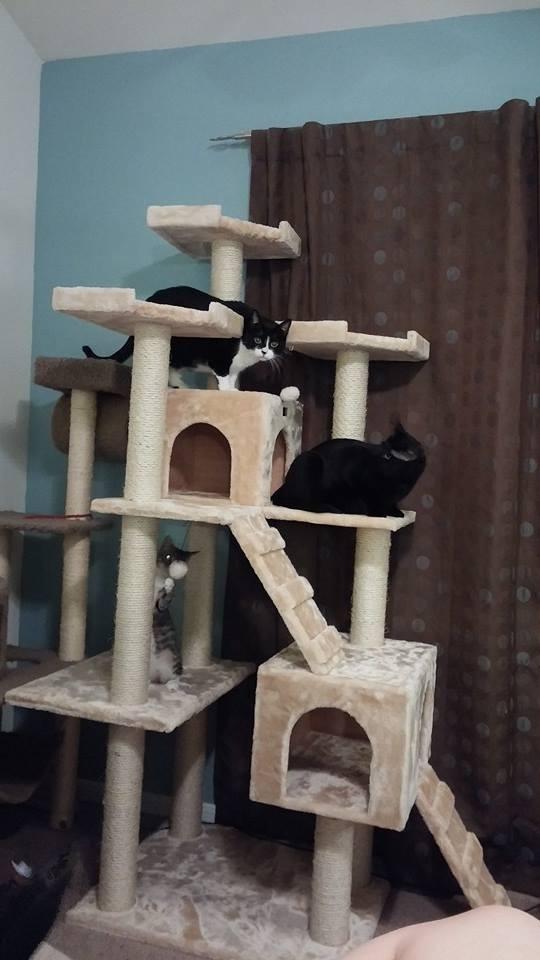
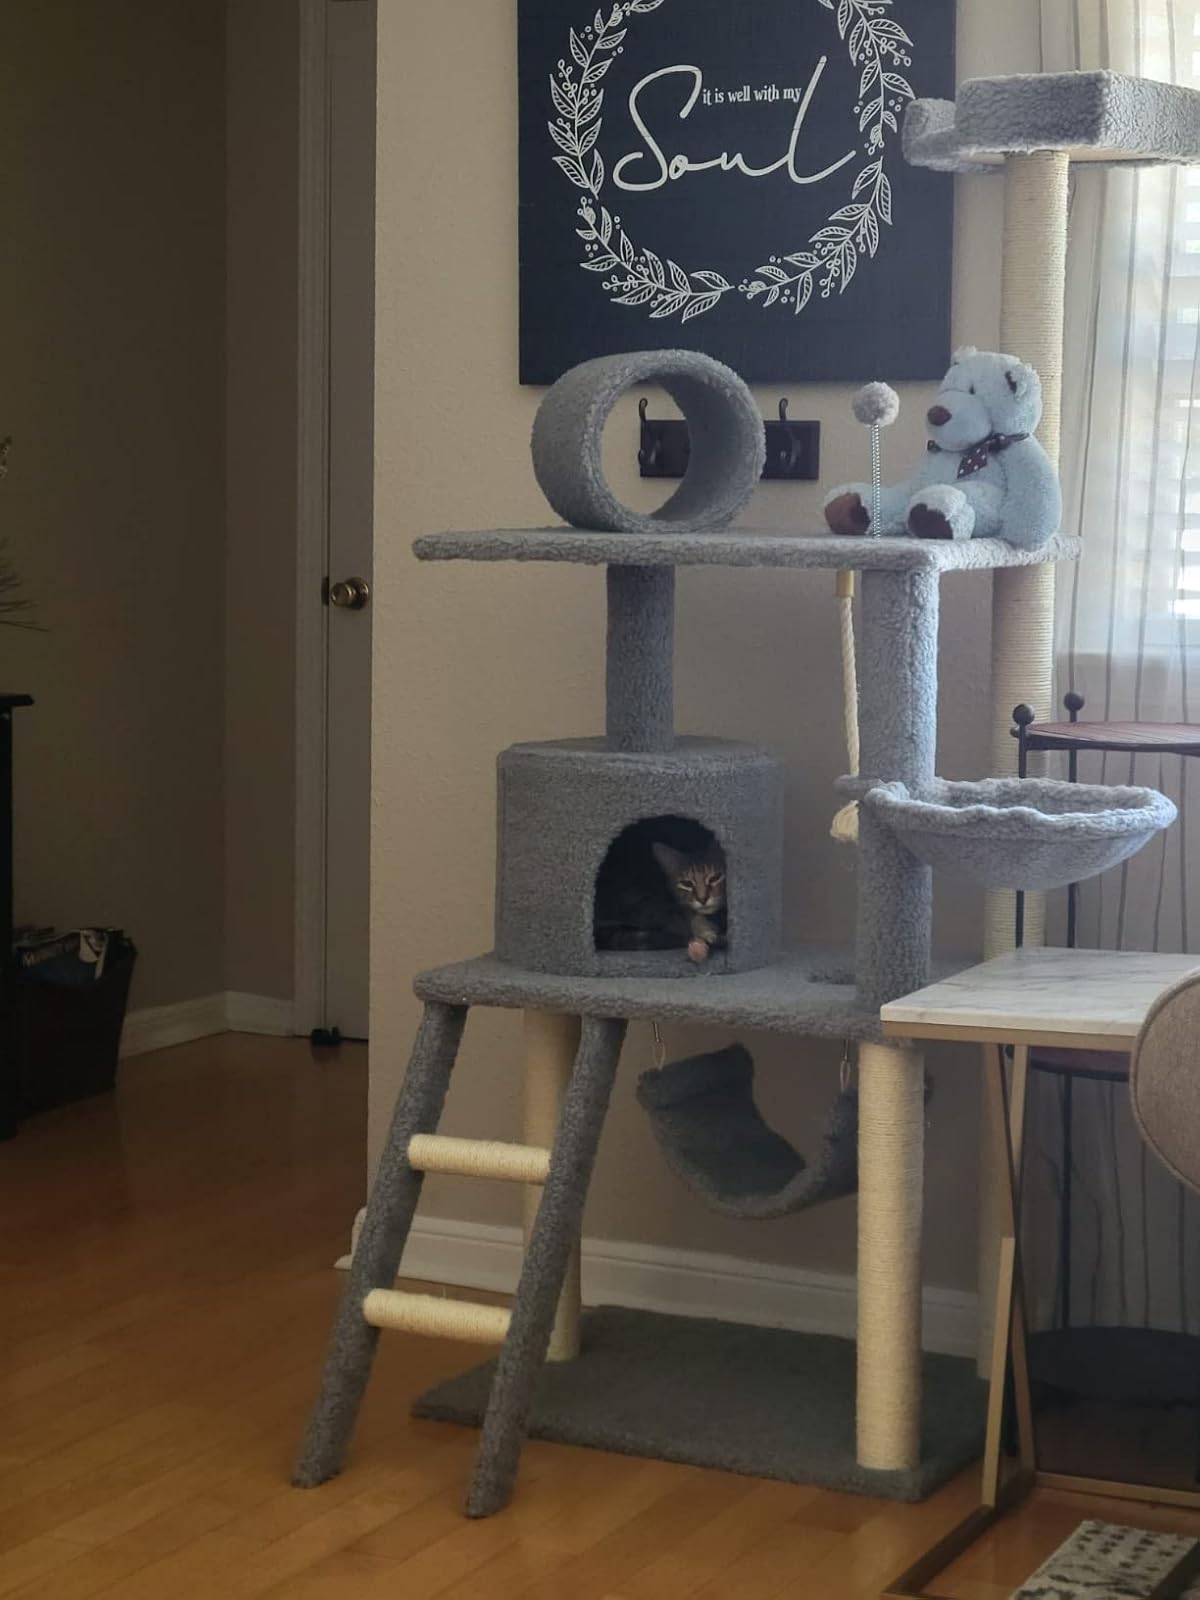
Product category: items_cat tree
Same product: no